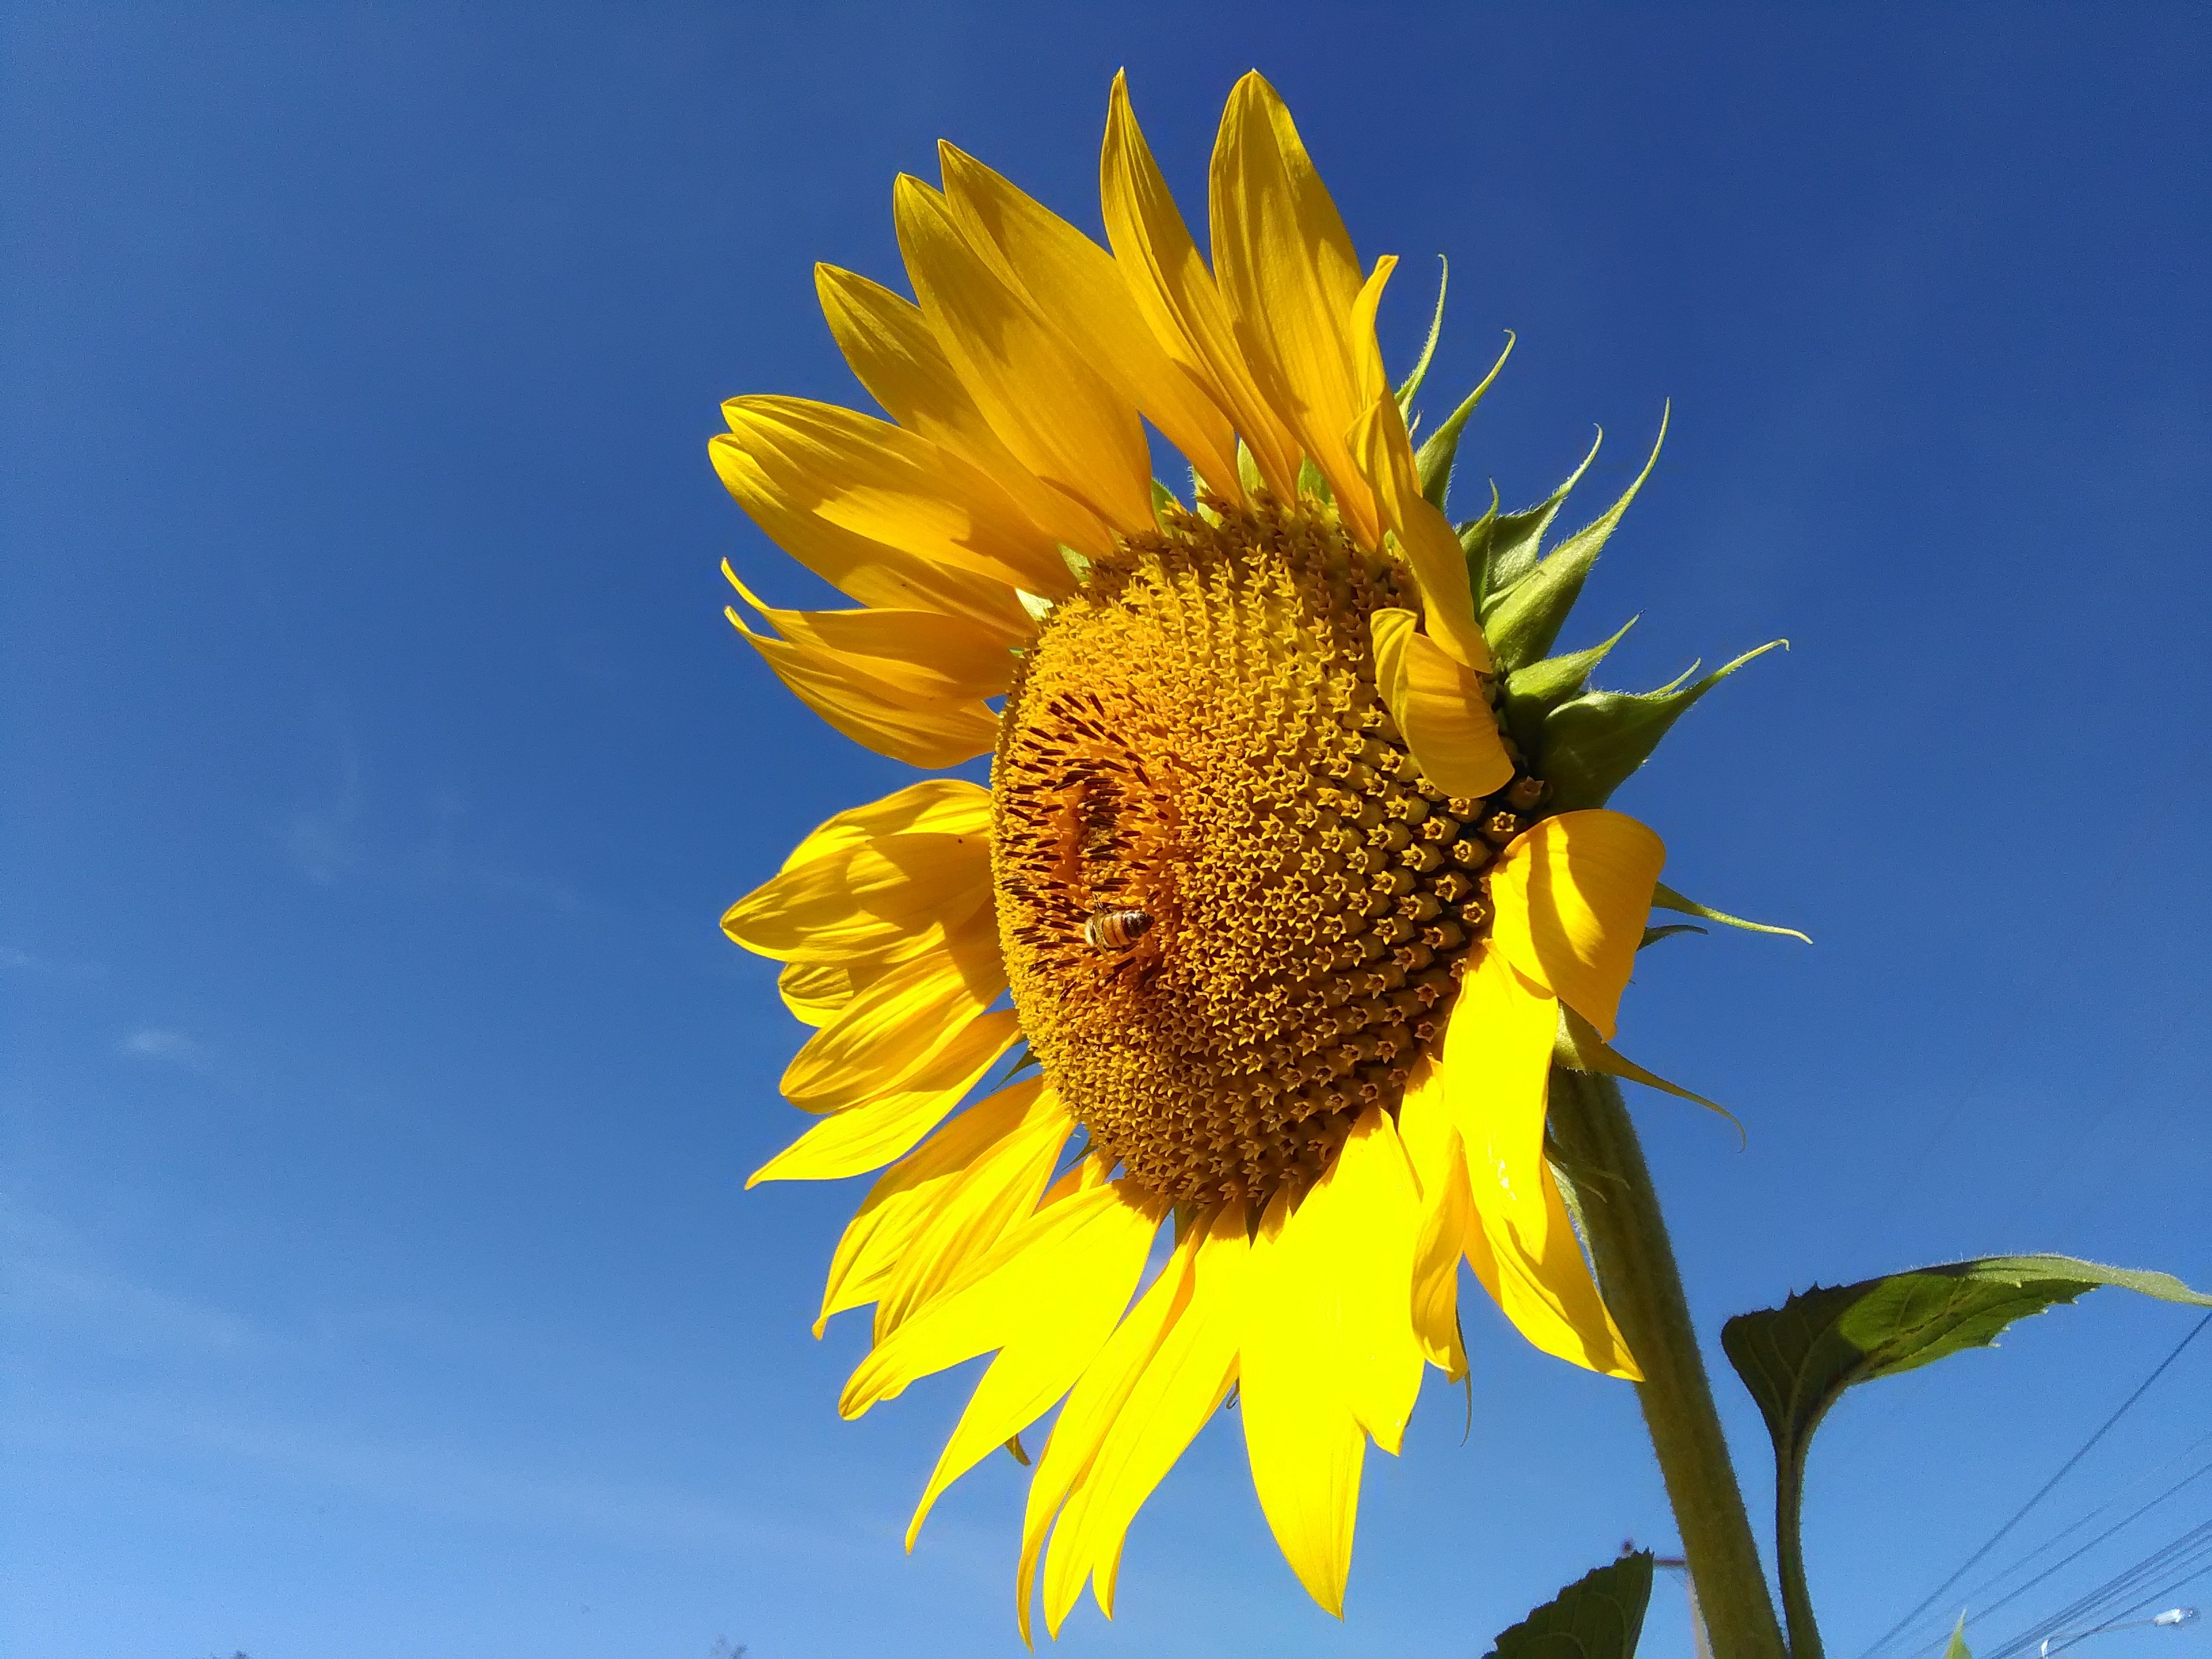
nature, plant, sky, sun, field, sunlight, flower, petal, botany, yellow, flora, sunflower, flowers, sun flower, macro photography, flowering plant, daisy family, asterales, sunflower seed, plant stem, land plant